Jewish prayer

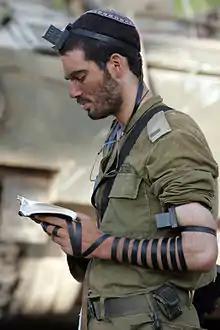
IDF soldier Asael Lubotzky prays with tefillin.

Individual prayer is considered acceptable, but prayer with a quorum of ten Jewish adults—a "minyan"—is the most highly recommended form of prayer and is required for some prayers. An adult in this context means over the age of 12 or 13 ("bat" or "bar mitzvah"). Judaism had originally counted only men in the "minyan" for formal prayer, on the basis that one does not count someone who is not obligated to participate. The rabbis had exempted women from almost all time-specific positive mitzvot (commandments), including those parts of the prayer that cannot be recited without a quorum, due to women in the past being bound up in an endless cycle of pregnancy, birthing and nursing from a very early age. Orthodox Judaism still follows this reasoning and excludes women from the minyan.